Mehdi Torabi

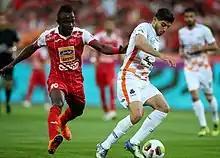
Torabi playing for Saipa against Persepolis in 2018

He started his career with Saipa from youth levels. He was promoted to the first team by Mojtaba Taghavi in summer 2012. He made his Persian Gulf Cup debut for Saipa in the 2013–14 season against Mes Kerman as a substitute. His subsequent performances were deemed worthy of a Team Melli call up.